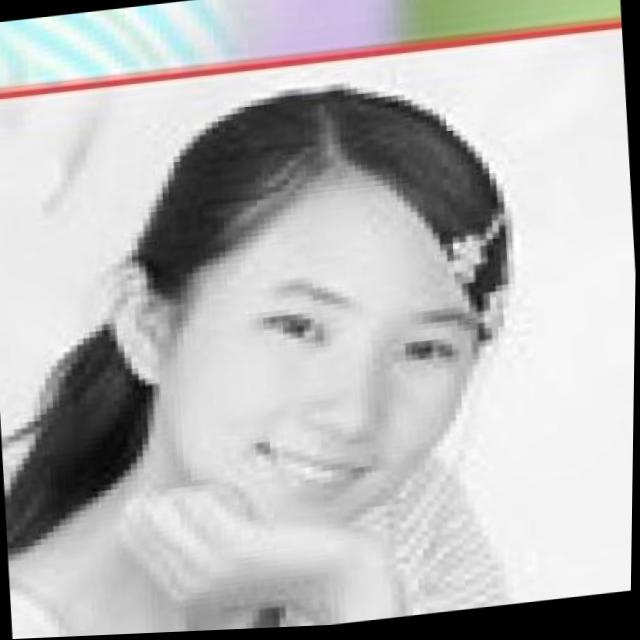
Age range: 13-20